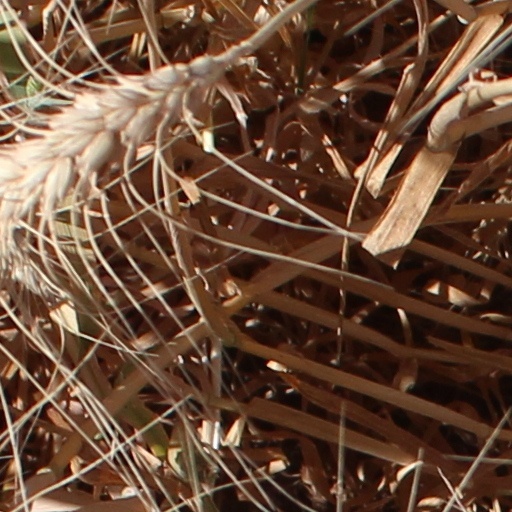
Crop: wheat